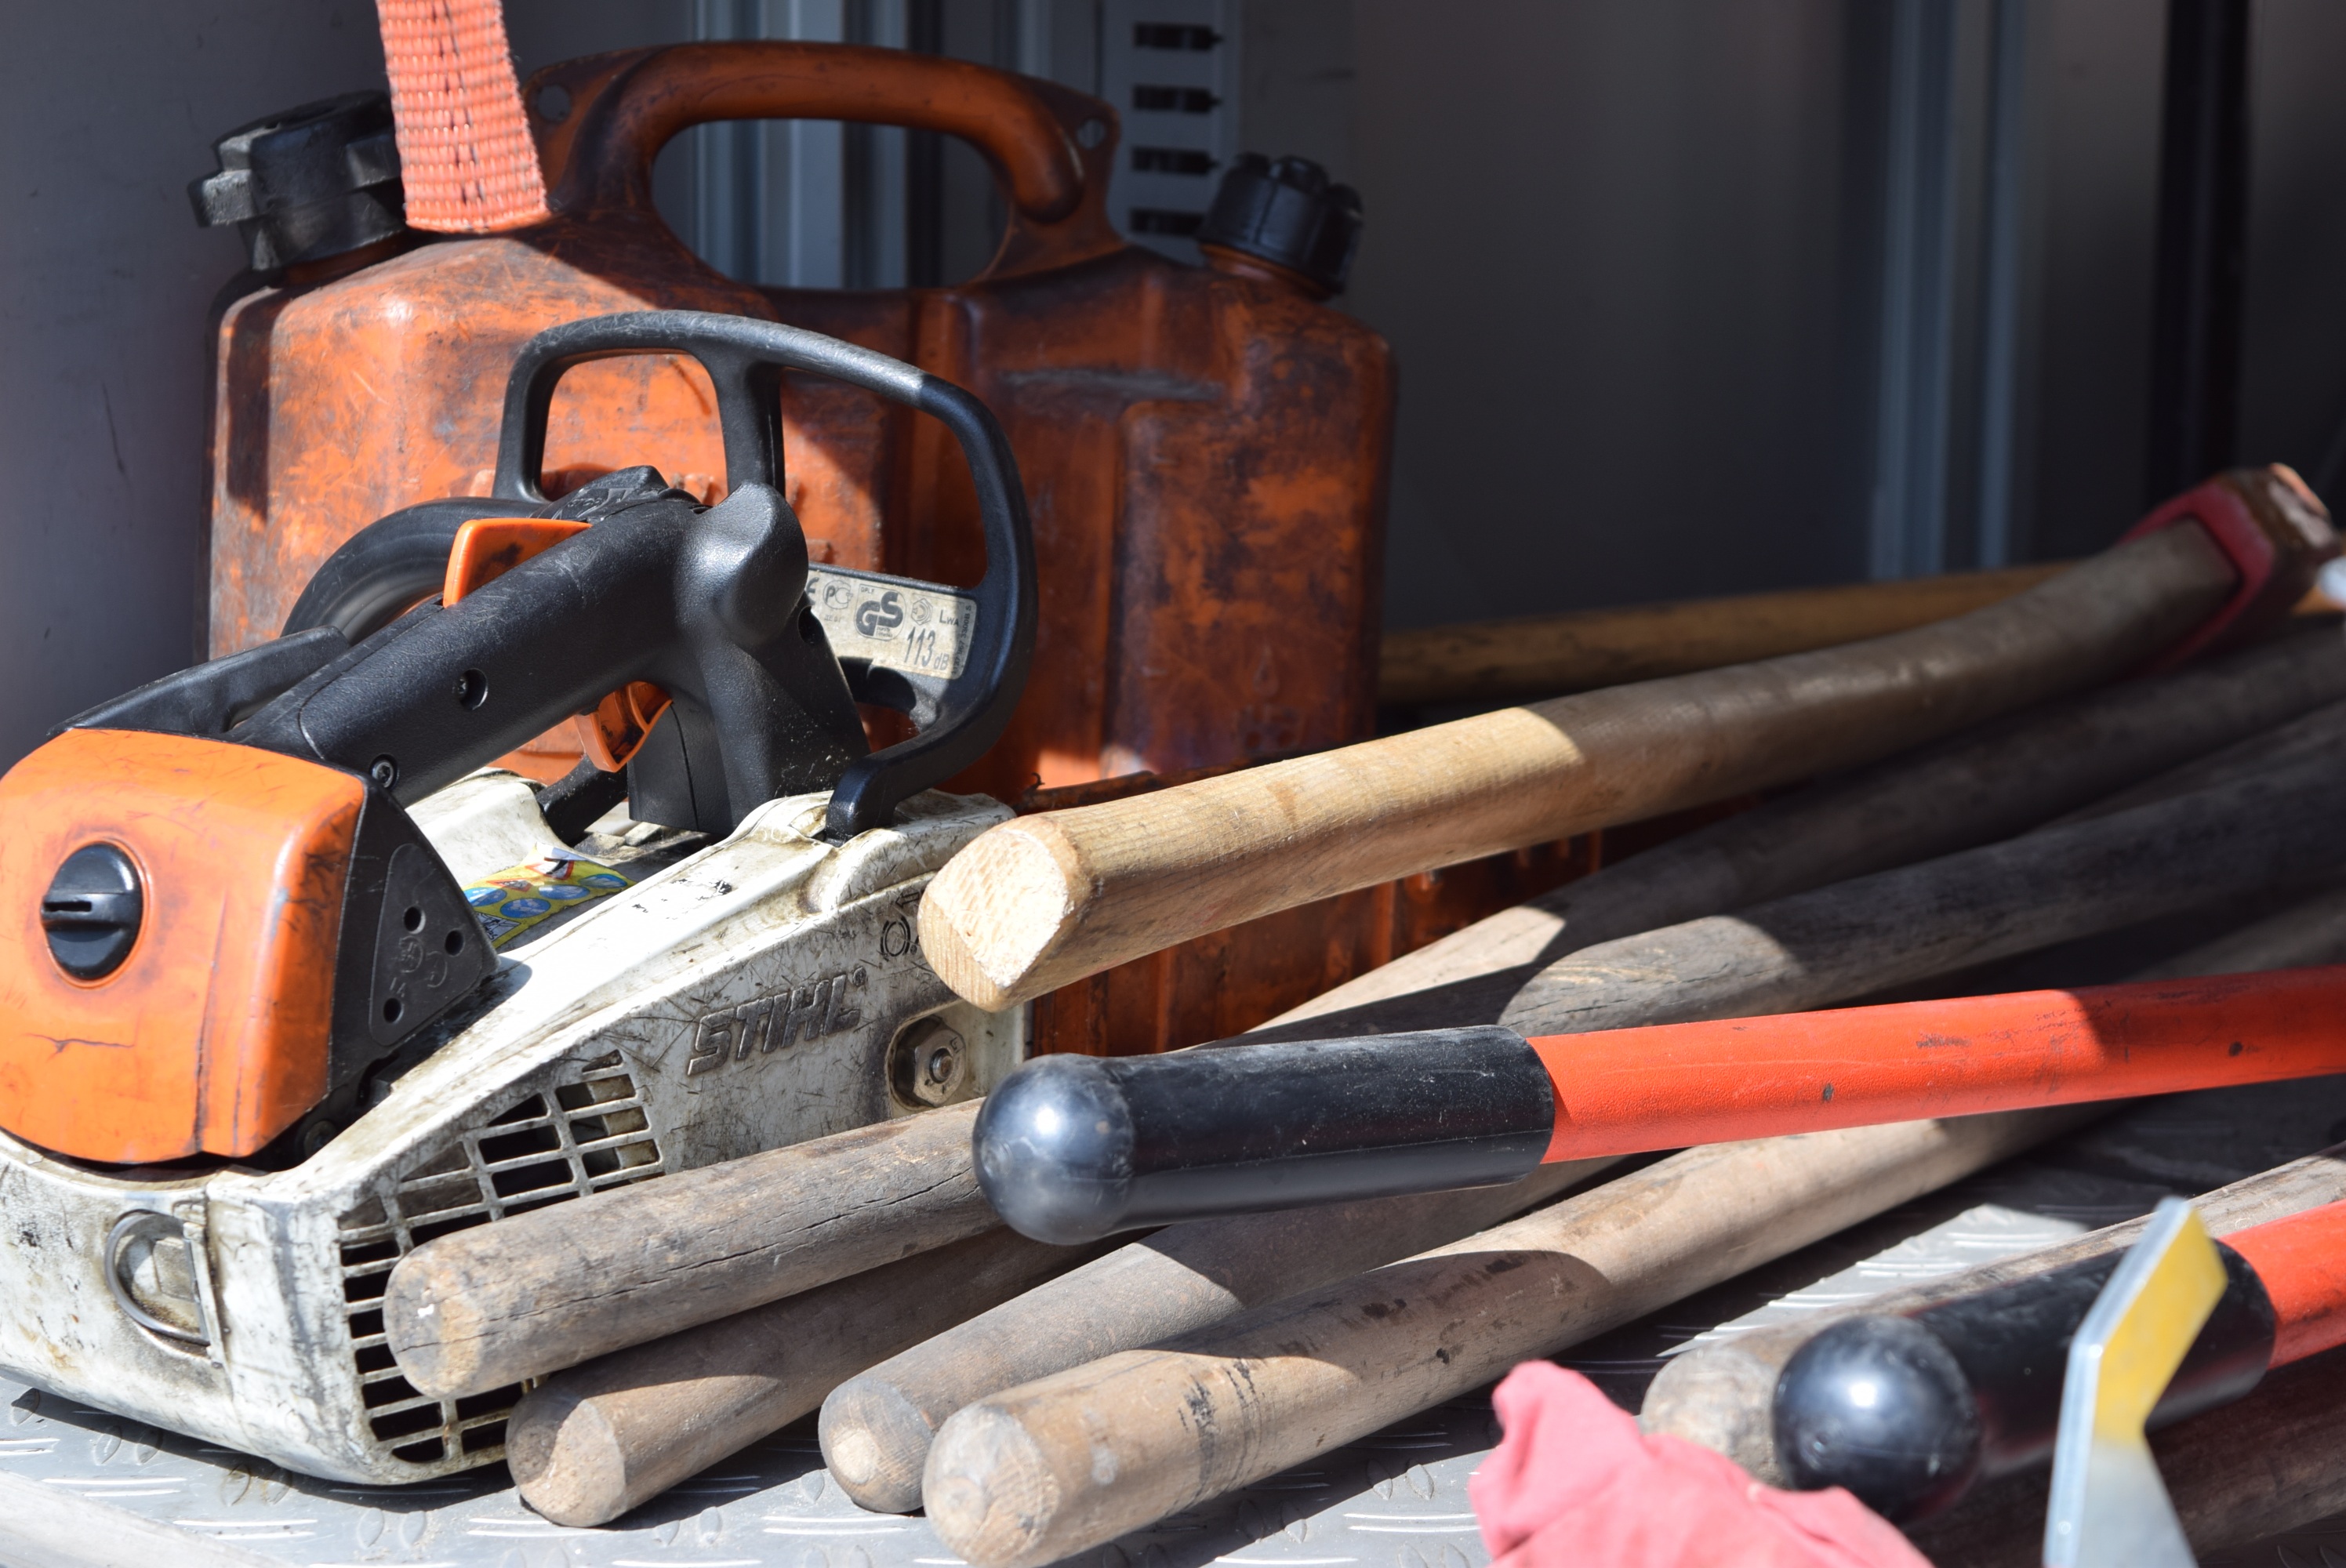
tool, equipment, ax, chainsaw, emergency, firemen, man made object